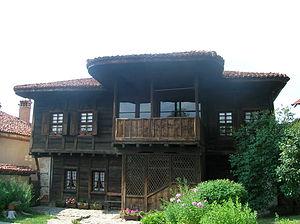
Maison Benkovski, à Koprivchtitsa (Bulgarie).
Georgi Benkovski est le pseudonyme de Gavril Gruev Hlatev. Il est un acteur central de la grande insurrection bulgare d'avril 1876.